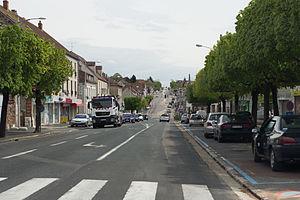
Saint-Fargeau-Ponthierry est une commune française située dans le département de Seine-et-Marne en région Île-de-France.